Hong Yen Chang

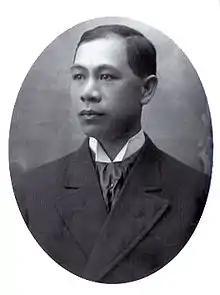

Hong Yen Chang (張康仁; 1859 or 1860 - August 4, 1926) was reportedly the first Chinese immigrant licensed to practice law in the United States. Though admitted to the New York State Bar, he was denied admission to the California State Bar in 1890. He remained a prominent member of the Chinese community and went on to lead a distinguished career in banking and diplomacy.